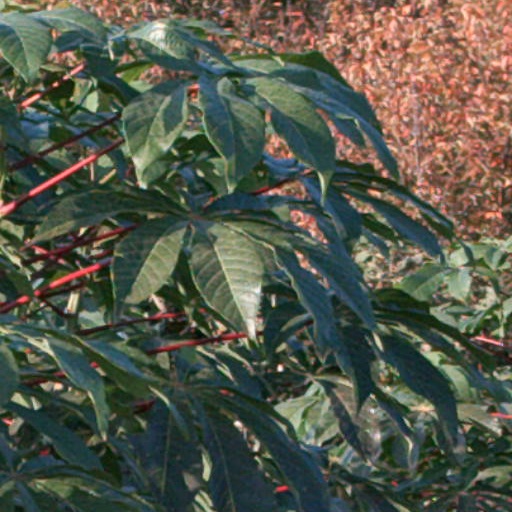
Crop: cassava